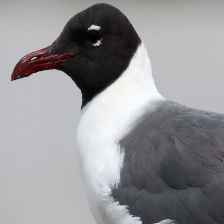
Species: LAUGHING GULL
Scientific name: LEUCOPHAEUS ATRICILLA